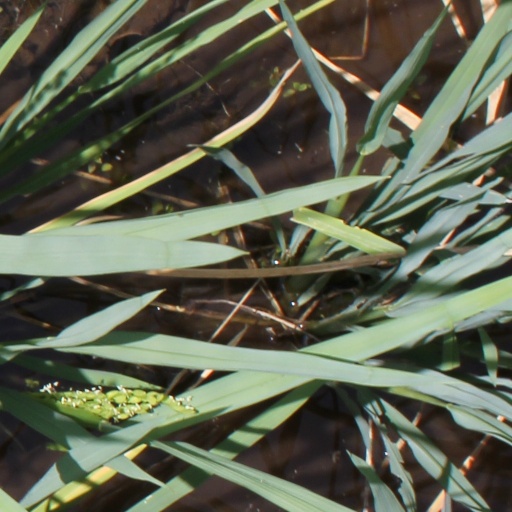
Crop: rice